Brazil national cerebral palsy football team

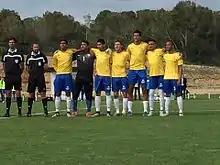
Brazil lined up for the start of a match at the 2016 Salou tournament.

Associação Nacional de Desporto para Deficientes oversees the national team in Brazil. During the 2000s, the team was one of the top four most dominant teams in the world alongside Russia, Ukraine and Iran. In 2012, the team was coached by Paulo Cruz. In February 2014, a coaching workshop was held in the country to try to further develop the sport. Brazilian and Argentine coaches participated in it.